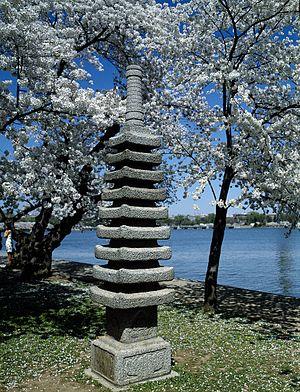
La ville de Washington compte de nombreuses sculptures en plein air. La Smithsonian Institution en compte près de 900 dans son inventaire. En plus des plus célèbres monuments et mémoriaux de la capitale, de nombreuses personnalités reconnues comme des héros nationaux ont été honorées, à titre posthume, une statue les représentant dans un parc ou une place publique. Certains de ces personnages de l'histoire américaine sont représentés plusieurs fois dans la capitale. Abraham Lincoln, par exemple, est représenté par au moins trois sculptures, dont celles au Lincoln Memorial, au Lincoln Park, et à l'ancienne Cour supérieure du district de Columbia. Plusieurs personnalités internationales, telles Mohandas Karamchand Gandhi, ont également été immortalisées par des statues. D'autres figures humaines ne font référence à aucun personnage historique telle par exemple la statue de la Liberté qui ne doit pas être confondue avec la statue de la Liberté à New York, statue allégorique de 19 ½ pieds de haut qui repose au sommet du dôme du Capitole.